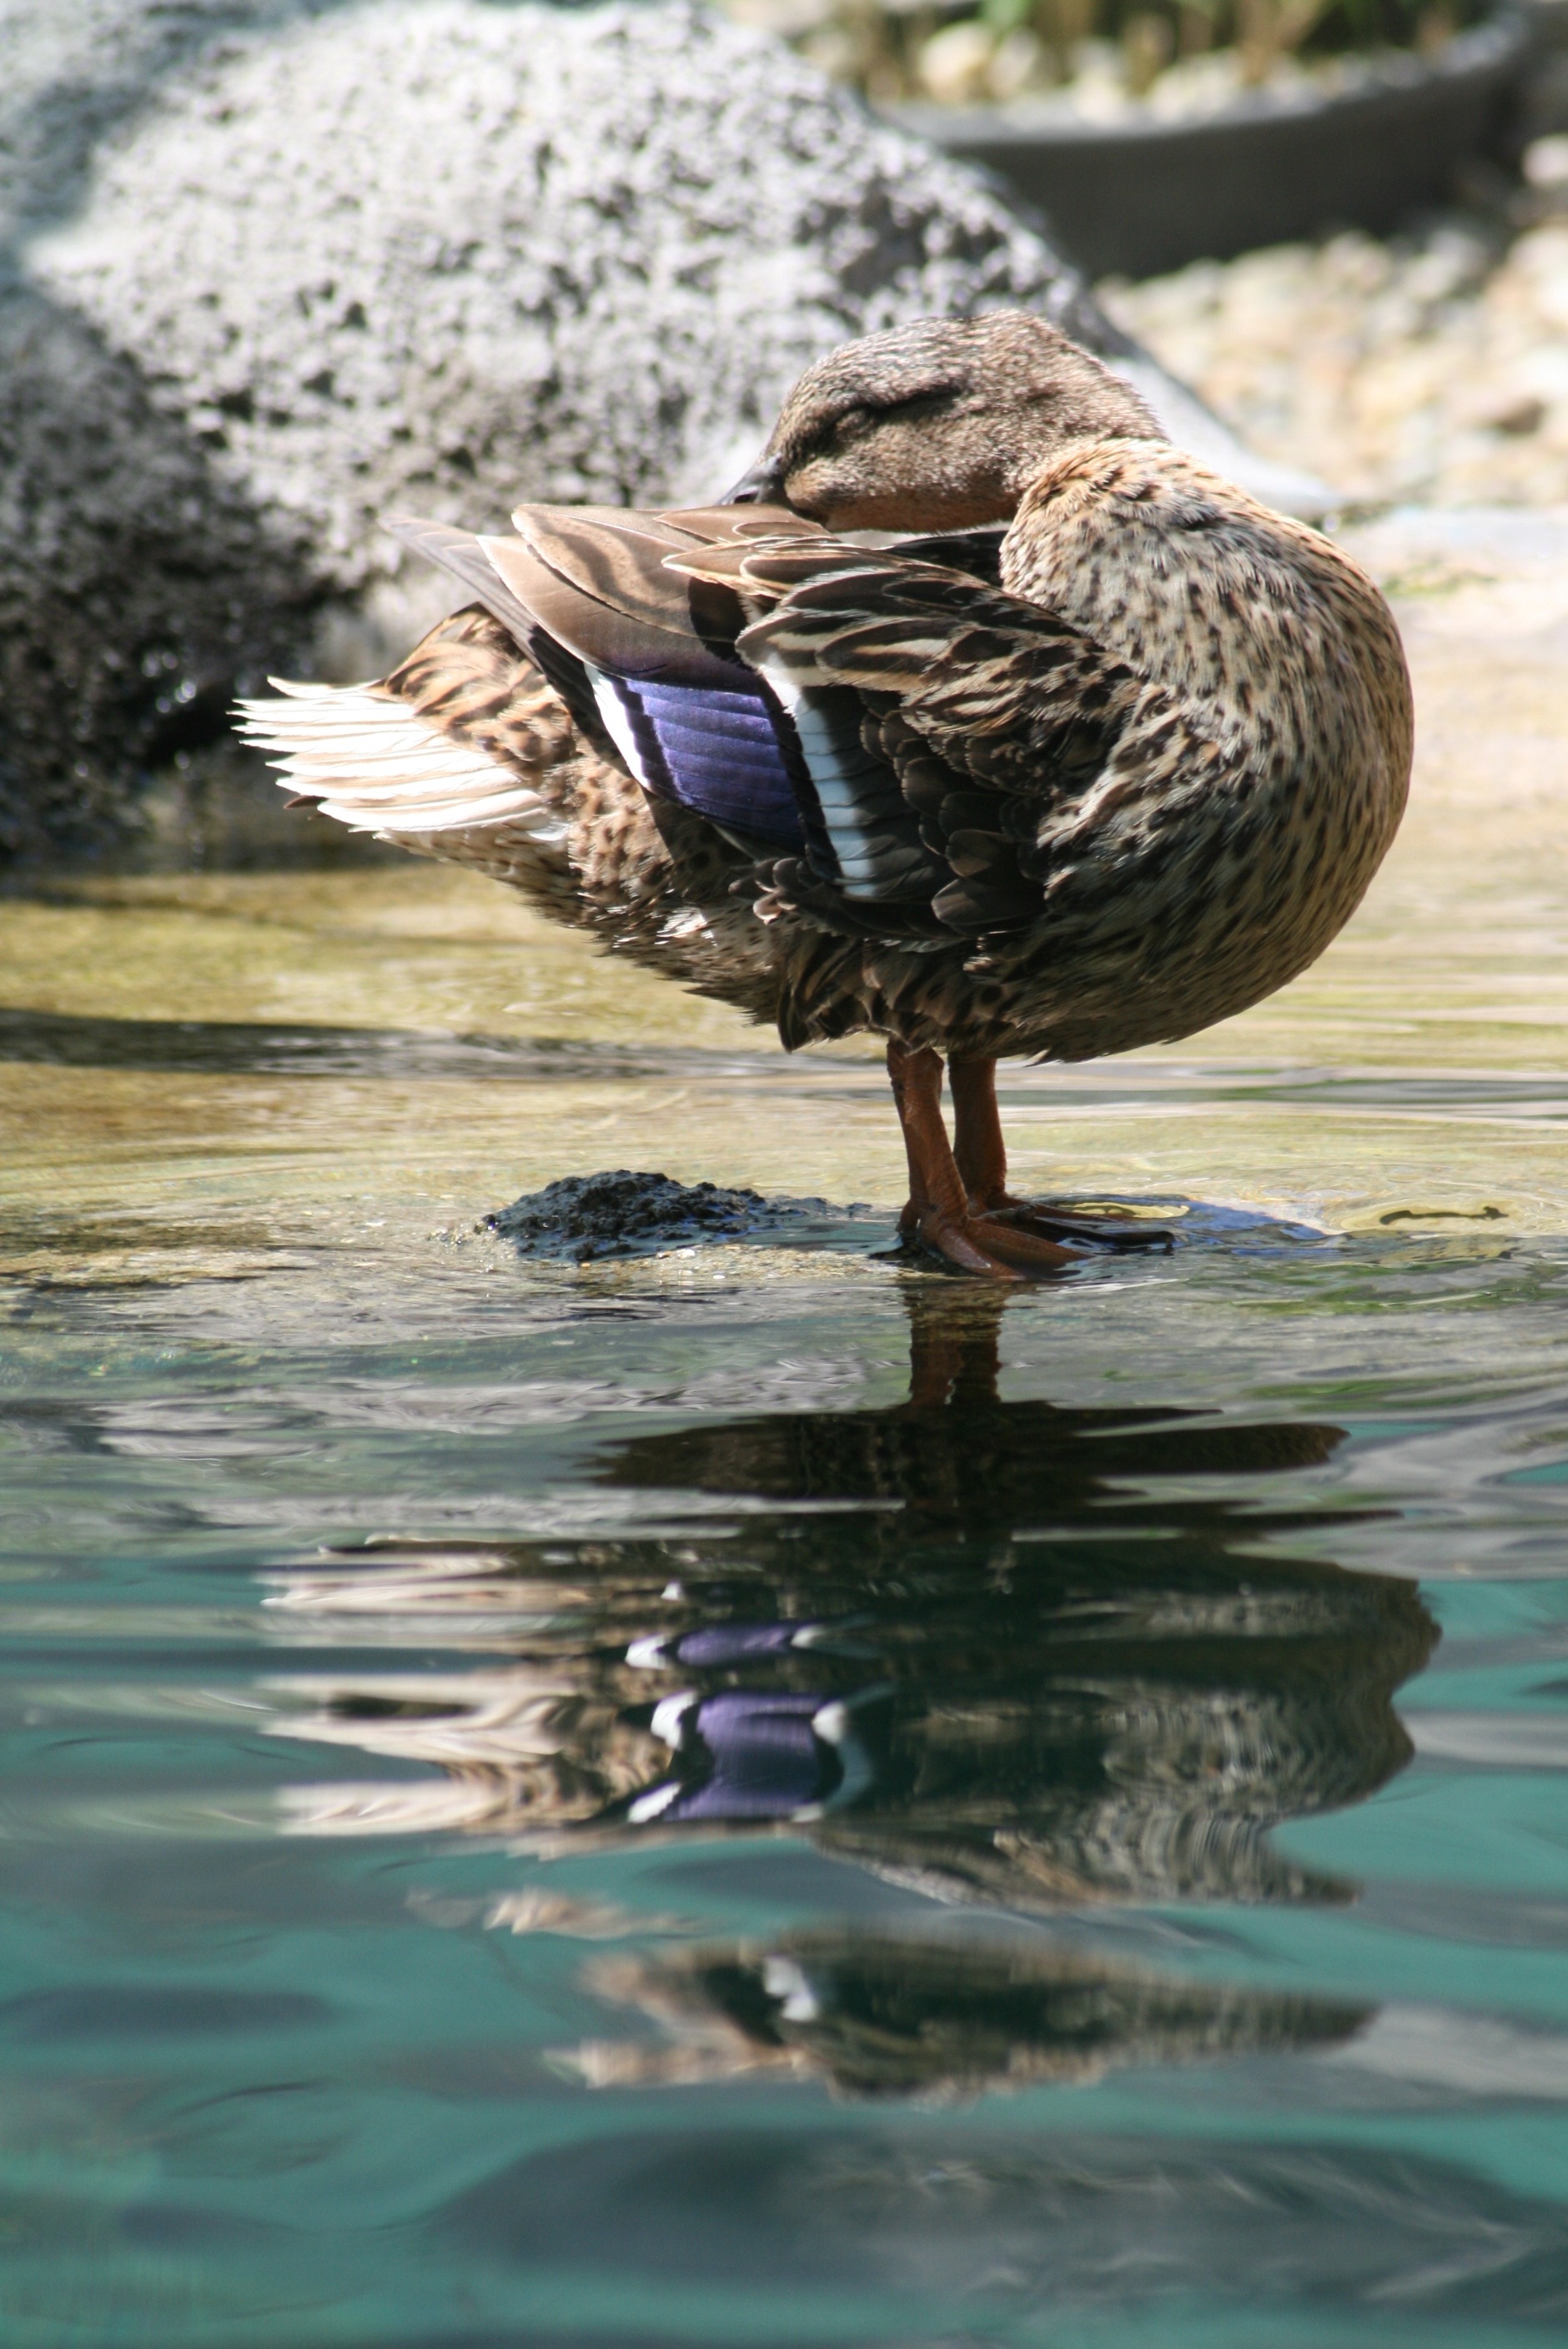
water, nature, bird, animal, duck, vertebrate, waterfowl, water bird, mallard, ducks geese and swans